Seaweed collecting

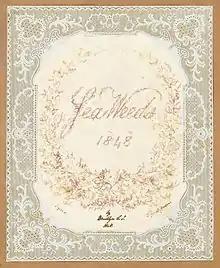
The title page from an 1848 Seaweed collection by Eliza A. Jordan of Brooklyn.

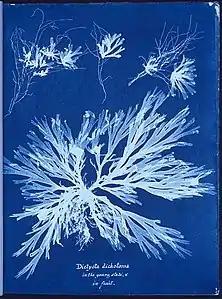
A photogram of Algae, made by Anna Atkins as part of her 1843 book, "Photographs of British Algae: Cyanotype Impressions", the first book composed entirely of photographic images.

Seaweed collecting is the process of collecting, drying, and pressing seaweed. It became popular as a pastime in the Victorian era and remains a hobby today.